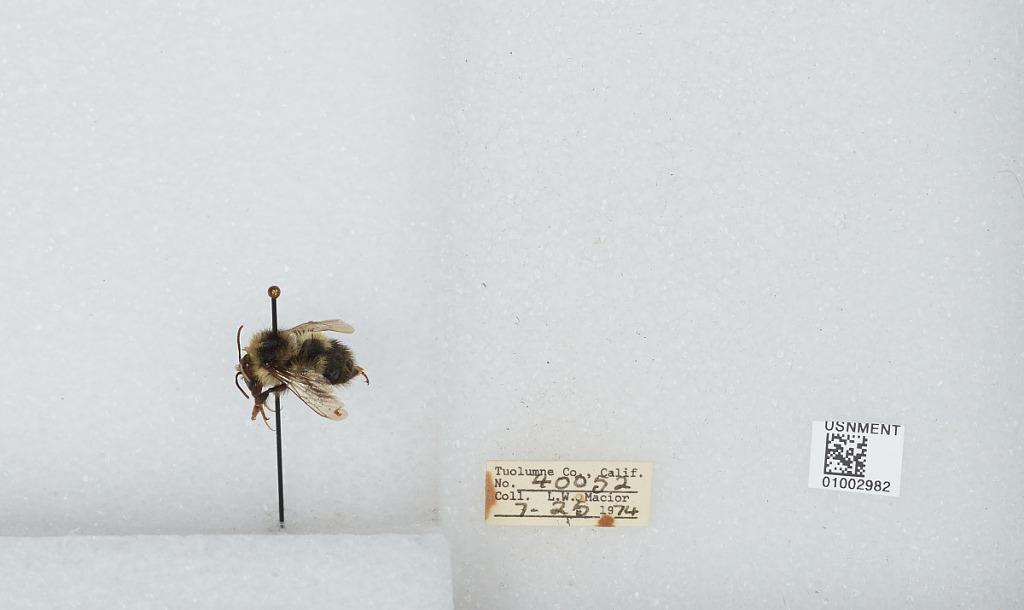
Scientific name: Bombus (Pyrobombus) flavifrons Cresson
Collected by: L. Macior
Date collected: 1974-7-25
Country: United States
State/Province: California
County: Tuolumne
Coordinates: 38.02, -119.94